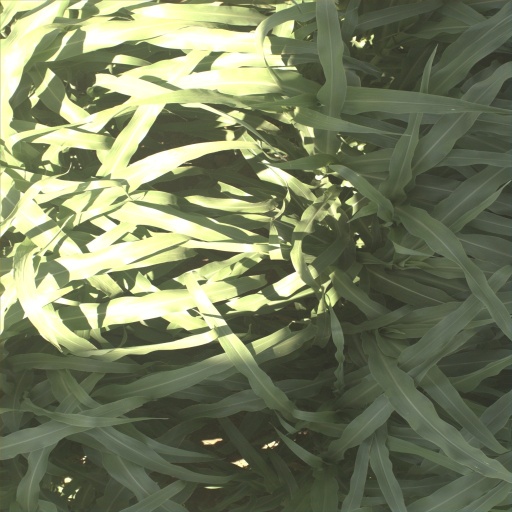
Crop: sorghum